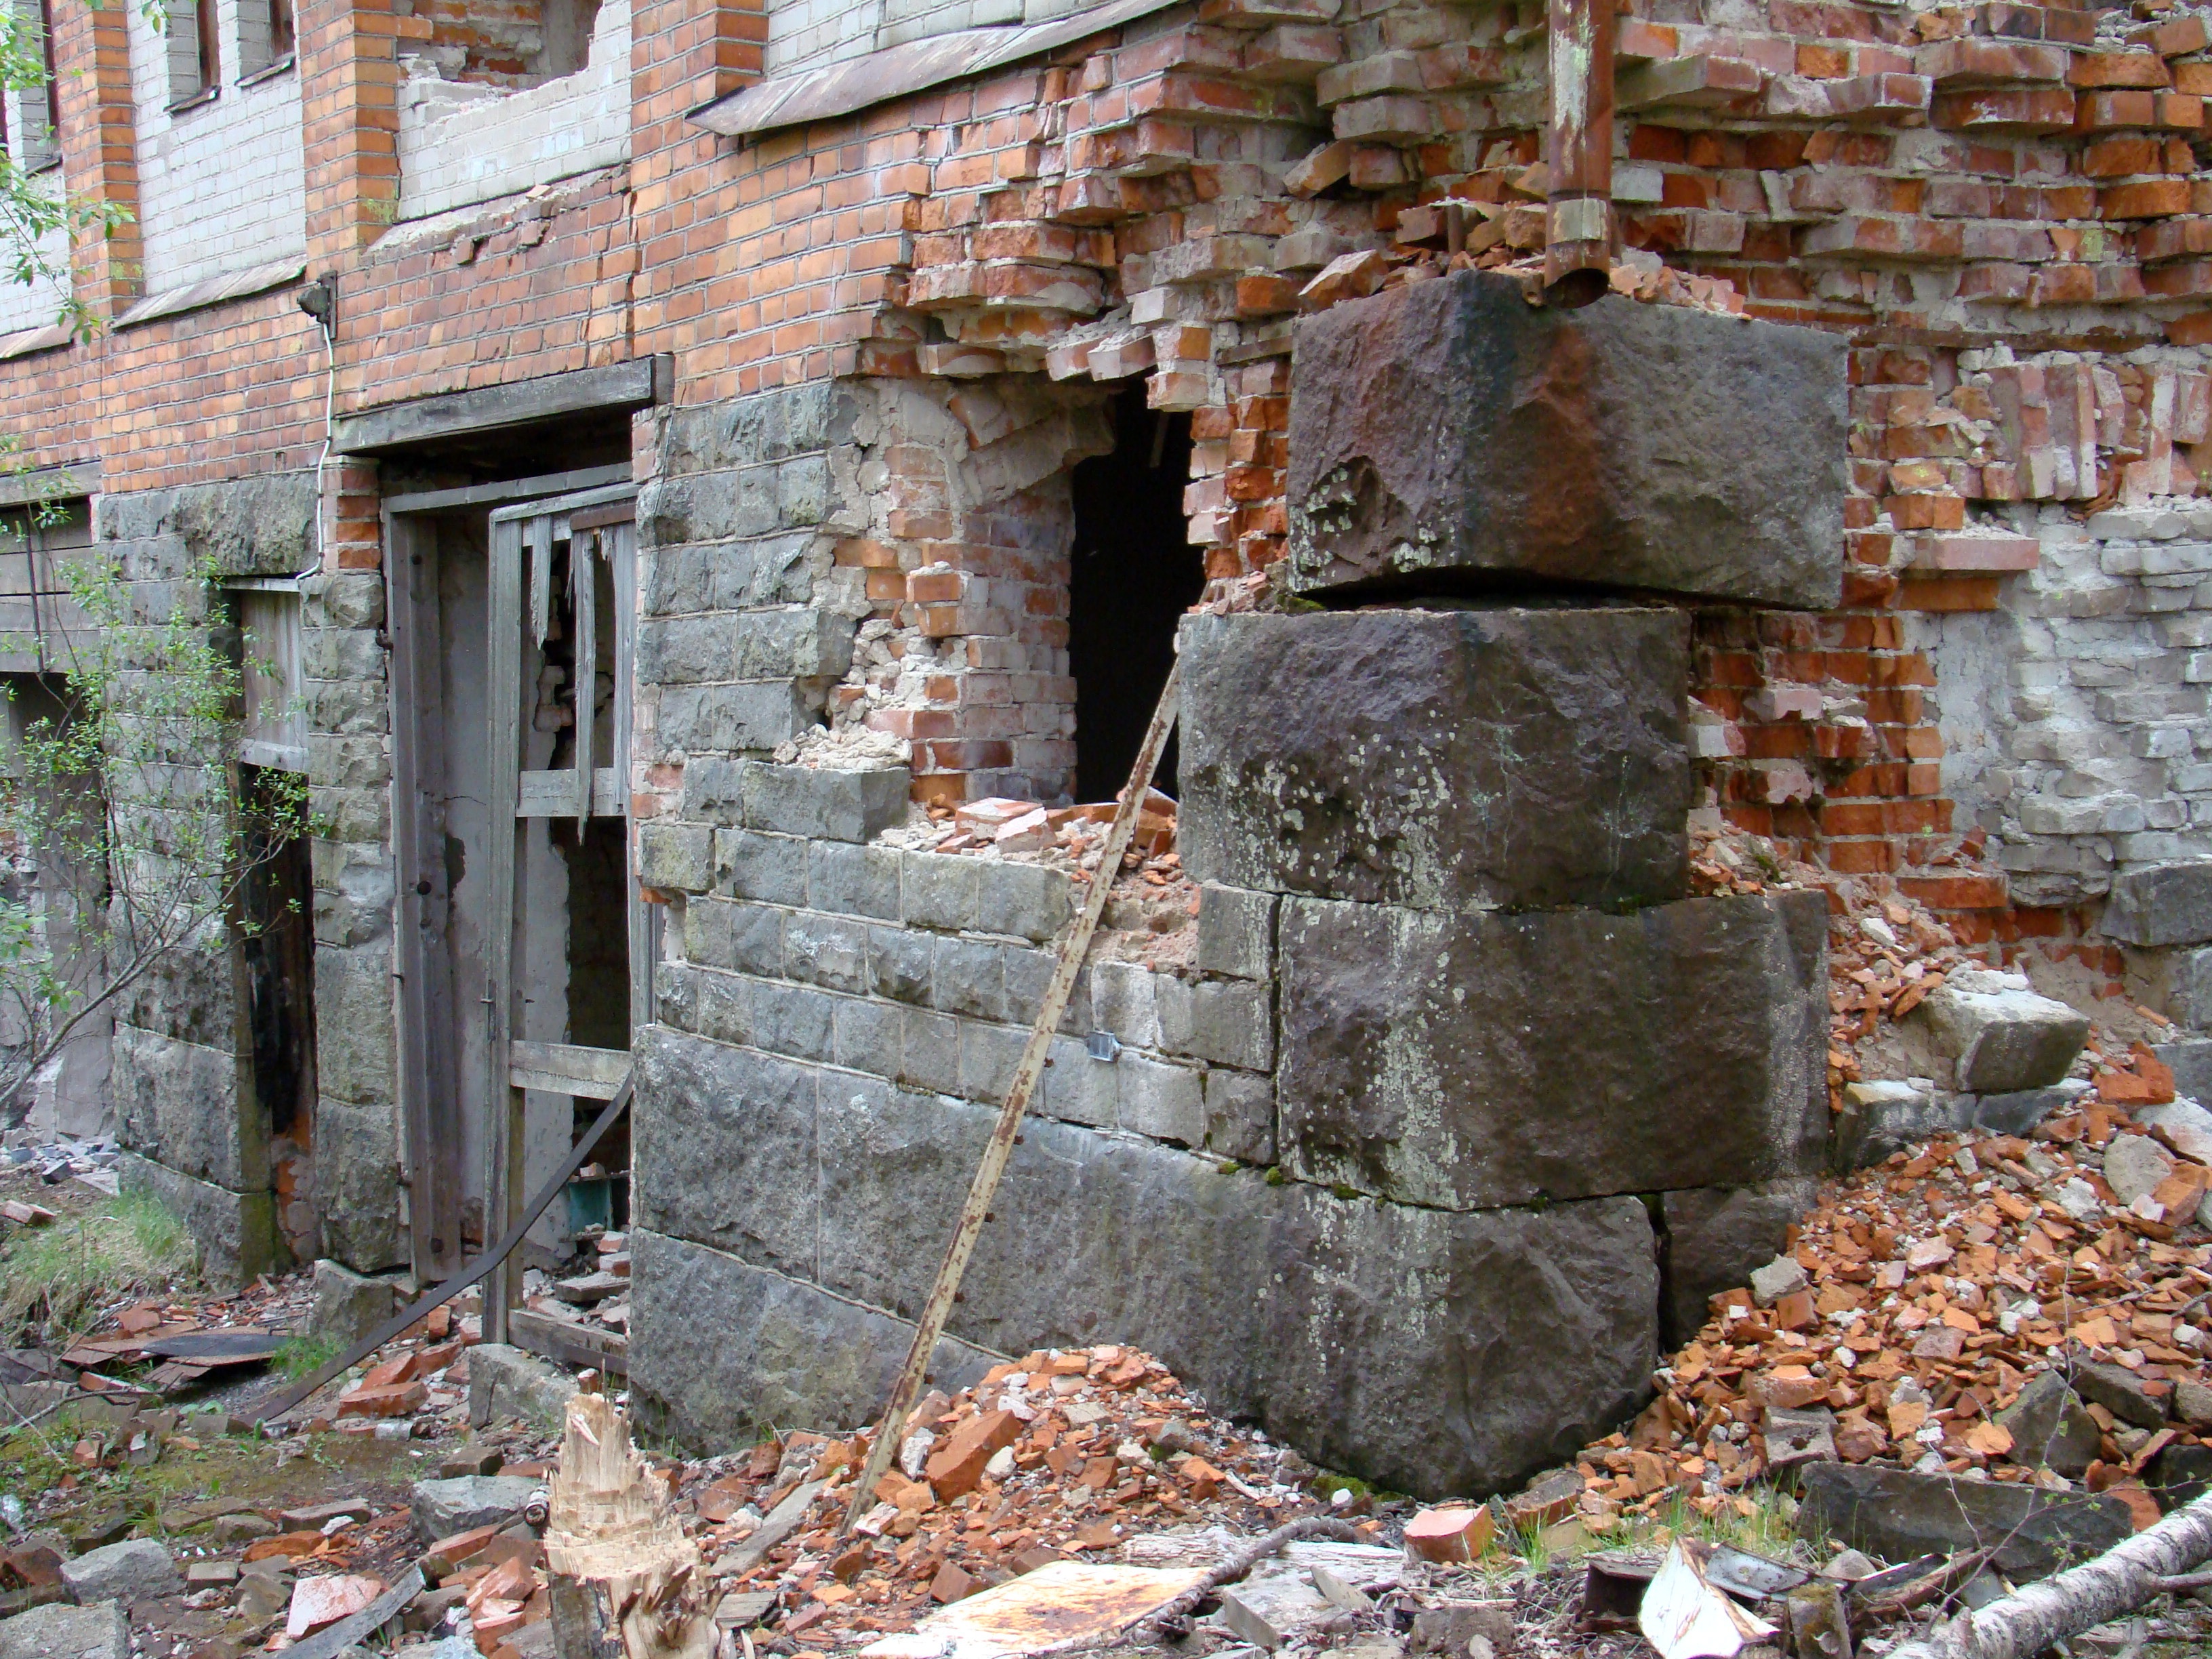
rock, building, wall, village, stone wall, ruin, brick, ruins, bricks, ancient history